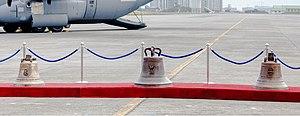
Les cloches de Balangiga sont trois cloches, prises par l'armée américaine, à l'église de San Lorenzo de Martir, à Balangiga, sur l'île de Samar aux Philippines, en tant que trophées de guerre, après des représailles, lors du massacre de Balangiga, en 1901, pendant la guerre américano-philippine. L'une de celles-ci était en possession du 9ᵉ régiment d'infanterie, au Camp Red Cloud, leur base en Corée du Sud, tandis que les deux autres étaient sur une ancienne base du 11ᵉ régiment d'infanterie, actuellement la base aérienne F. E. Warren de Cheyenne, dans le Wyoming aux États-Unis.